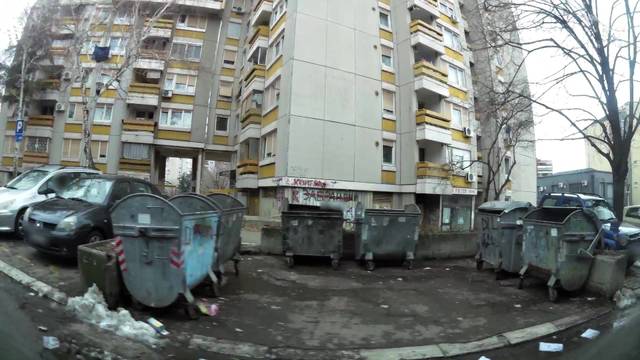
Region: Serbia
Coordinates: 44.762, 20.415